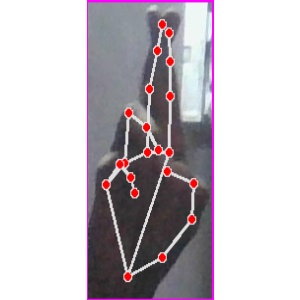
अक्षर: र